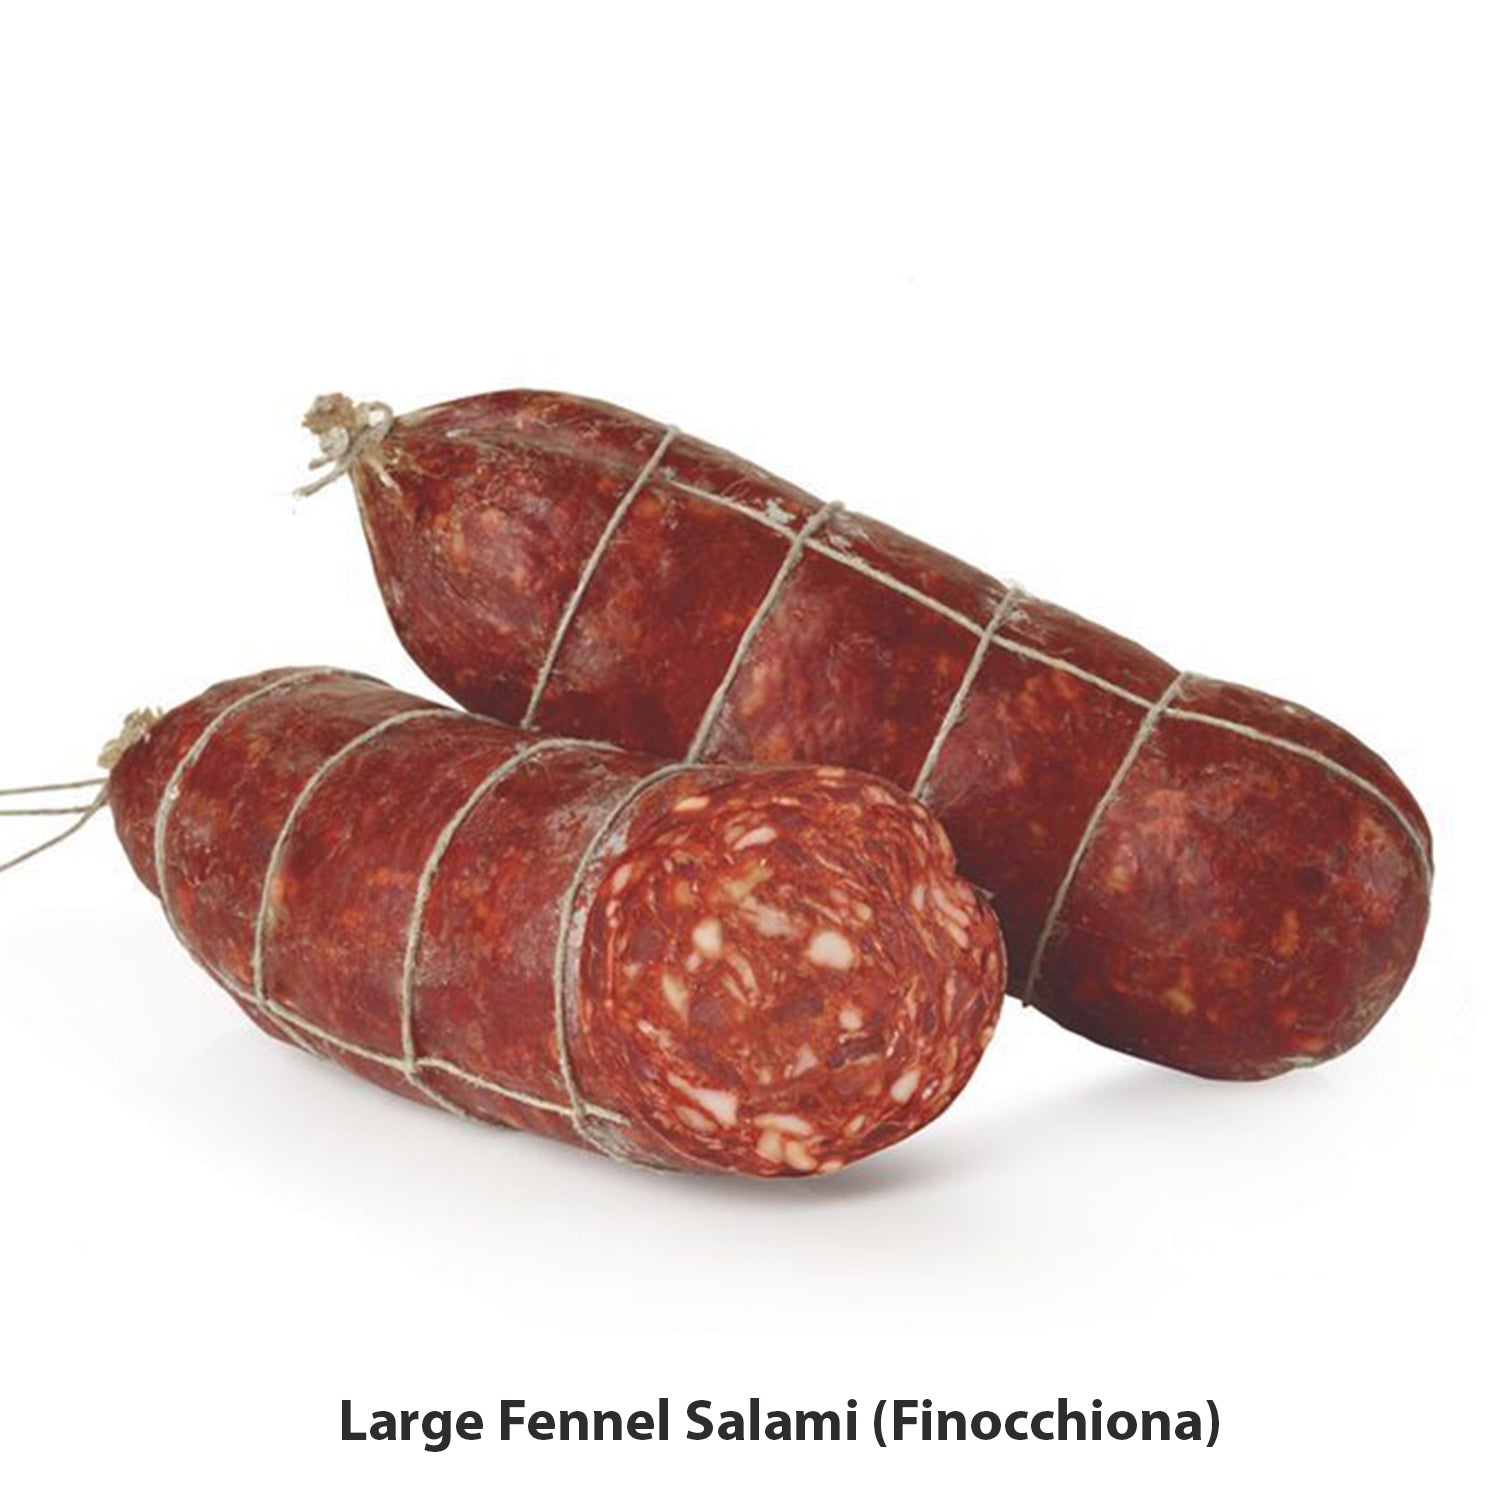
Salami Finocchiona (Fennel) ALTOBELLO AVG 2KG
Brand: Eccolo Foods
Category: Food, Beverages & Tobacco > Food Items > Meat, Seafood & Eggs > Meat > Lunch & Deli Meats